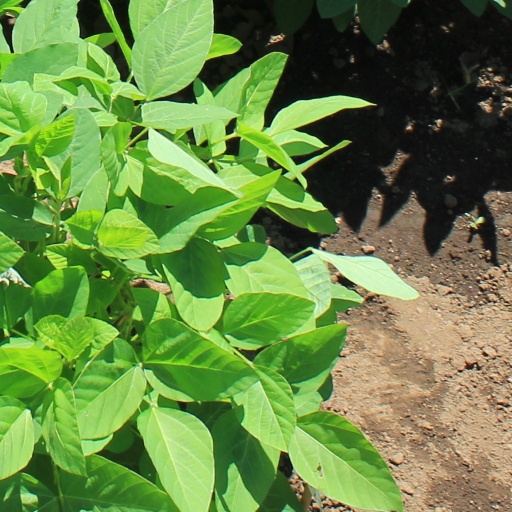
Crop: soybean